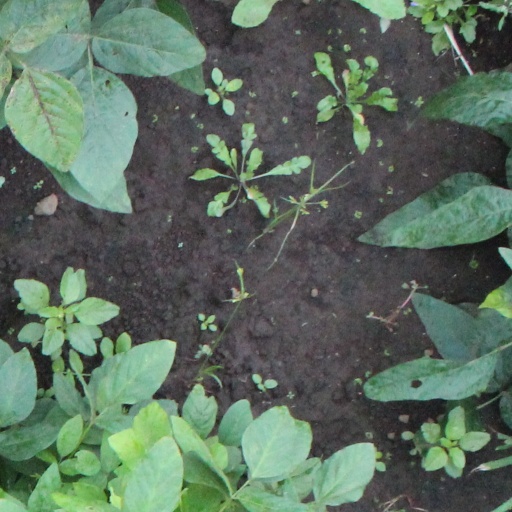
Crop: soybean